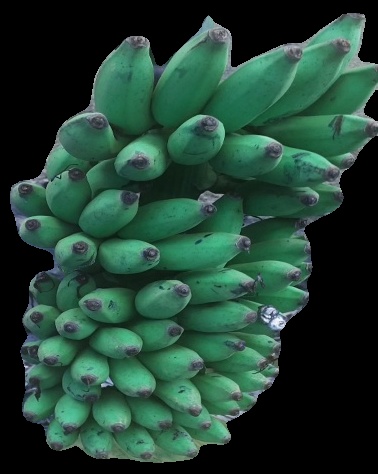
Variety: elakki-bale
Grade: grade2